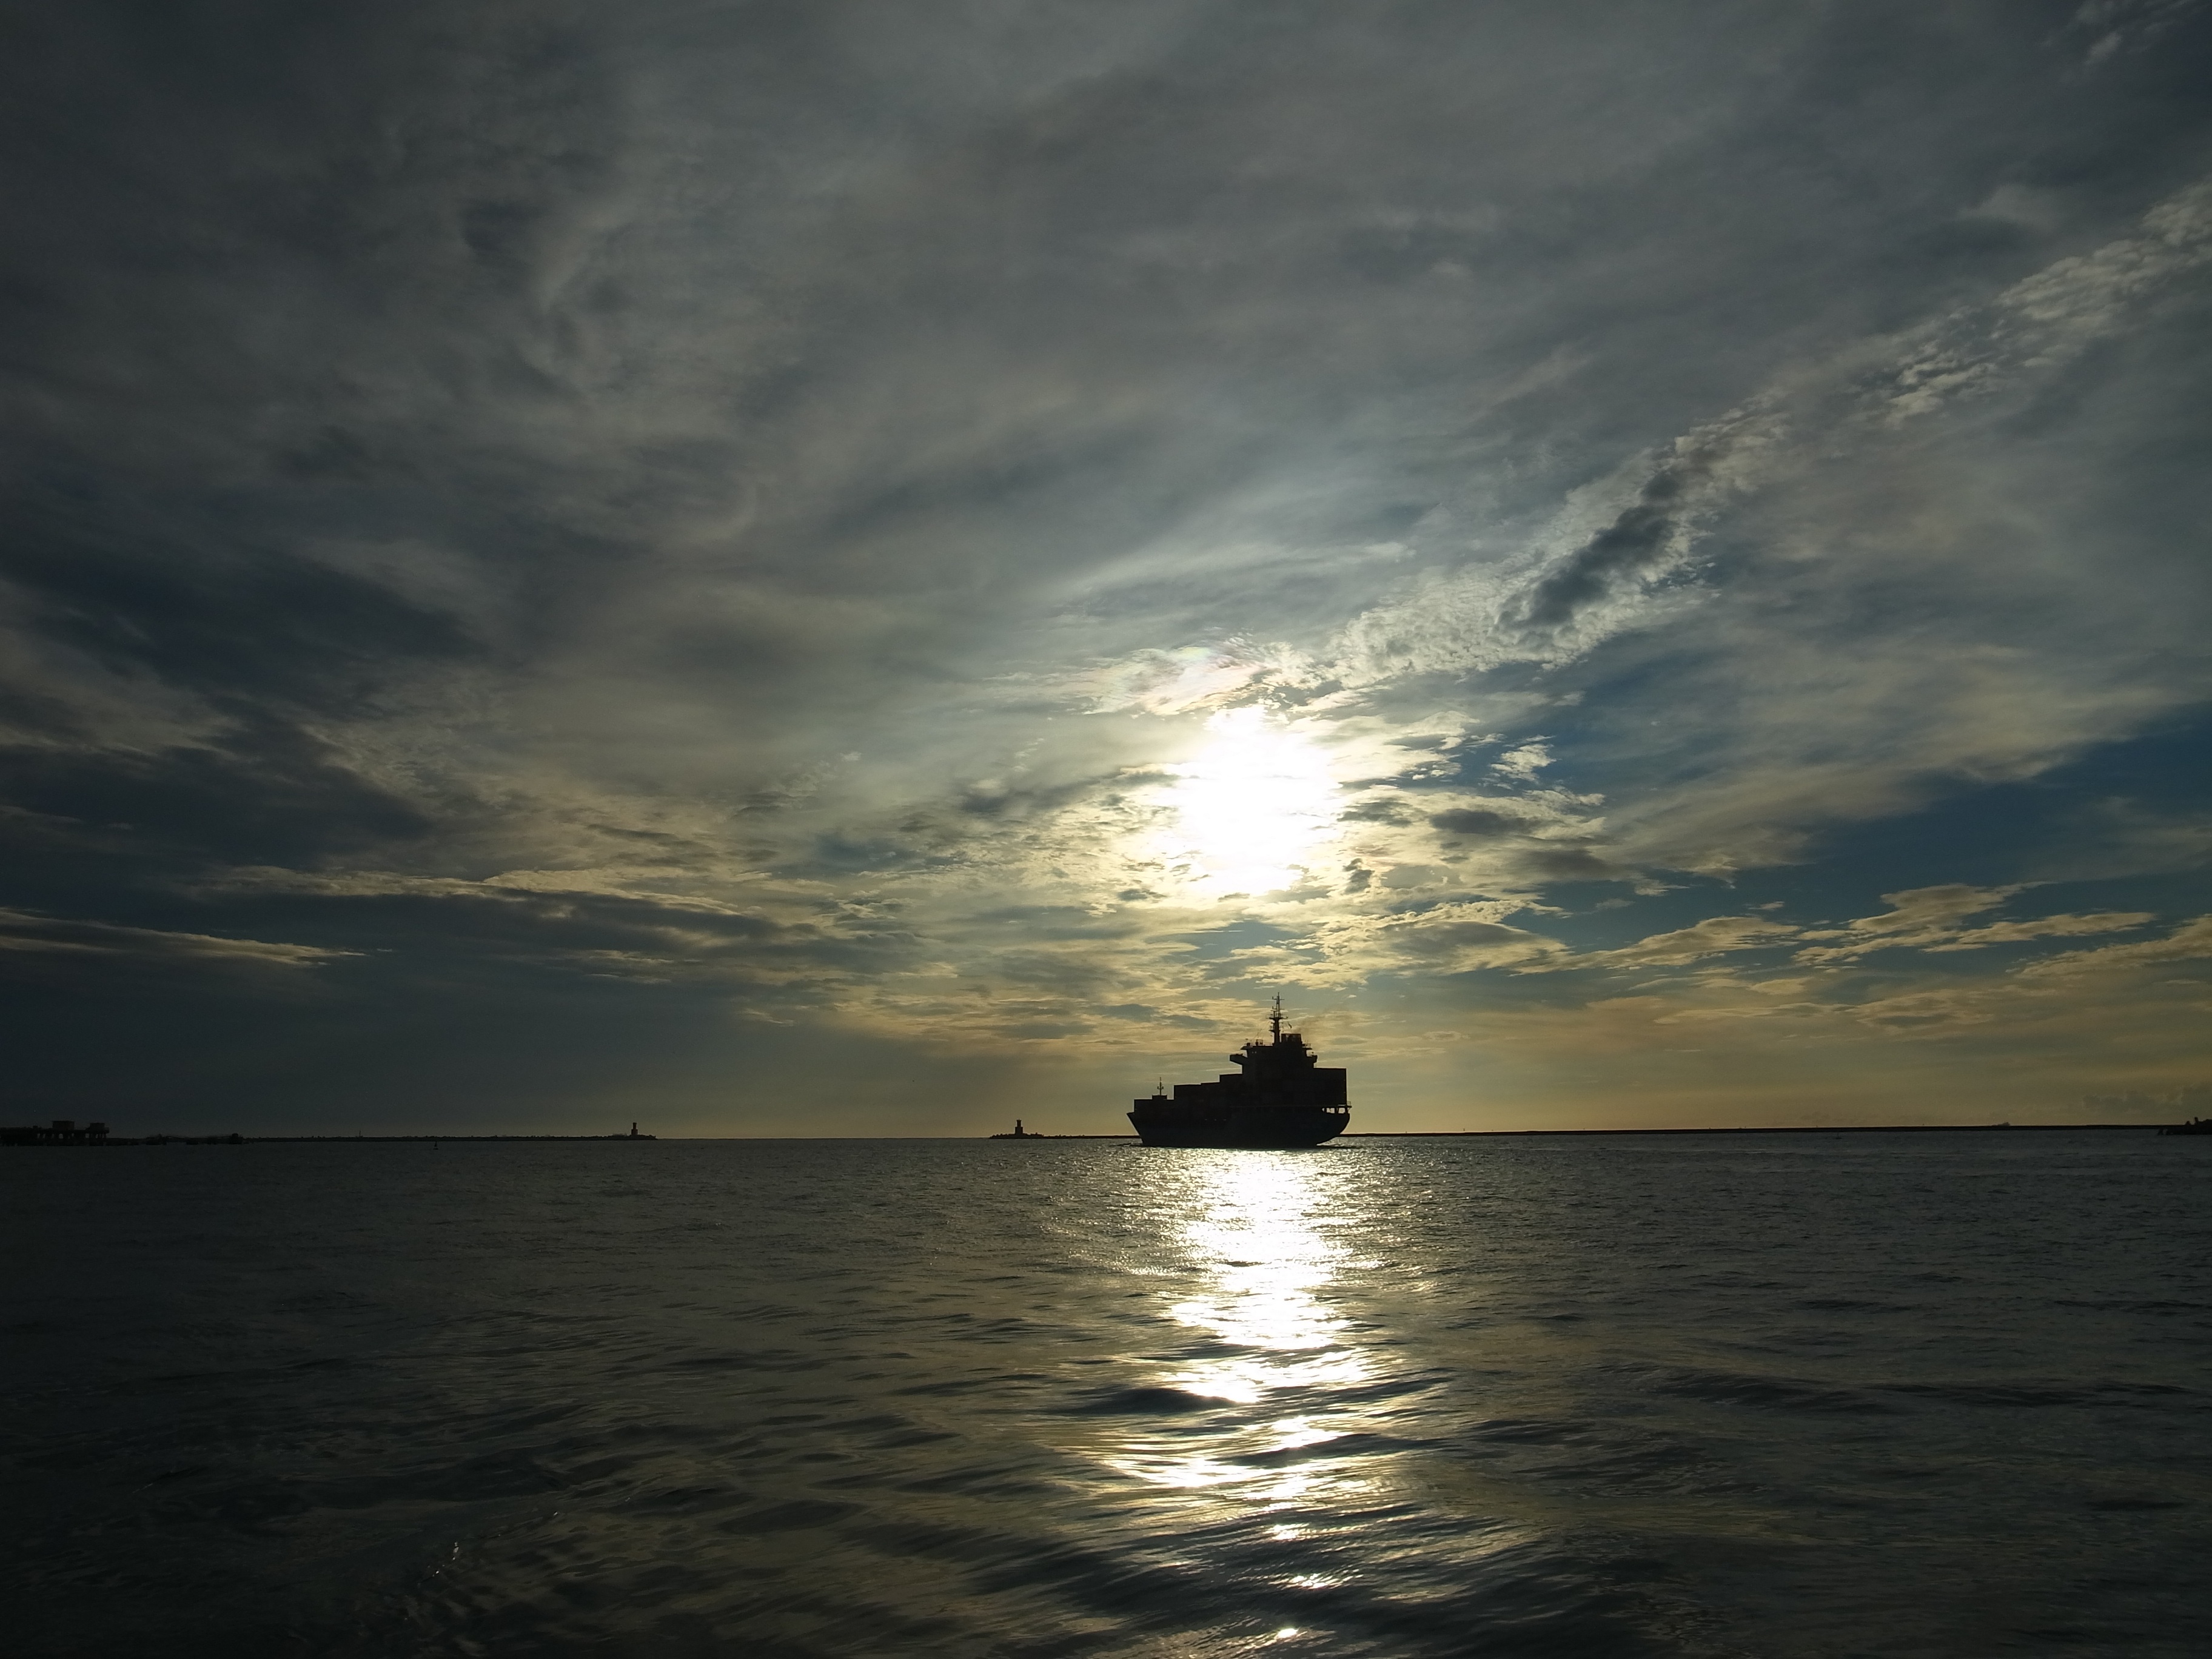
beach, sea, coast, ocean, horizon, cloud, sky, sun, sunrise, sunset, sunlight, morning, shore, wave, dawn, dusk, evening, reflection, vehicle, bay